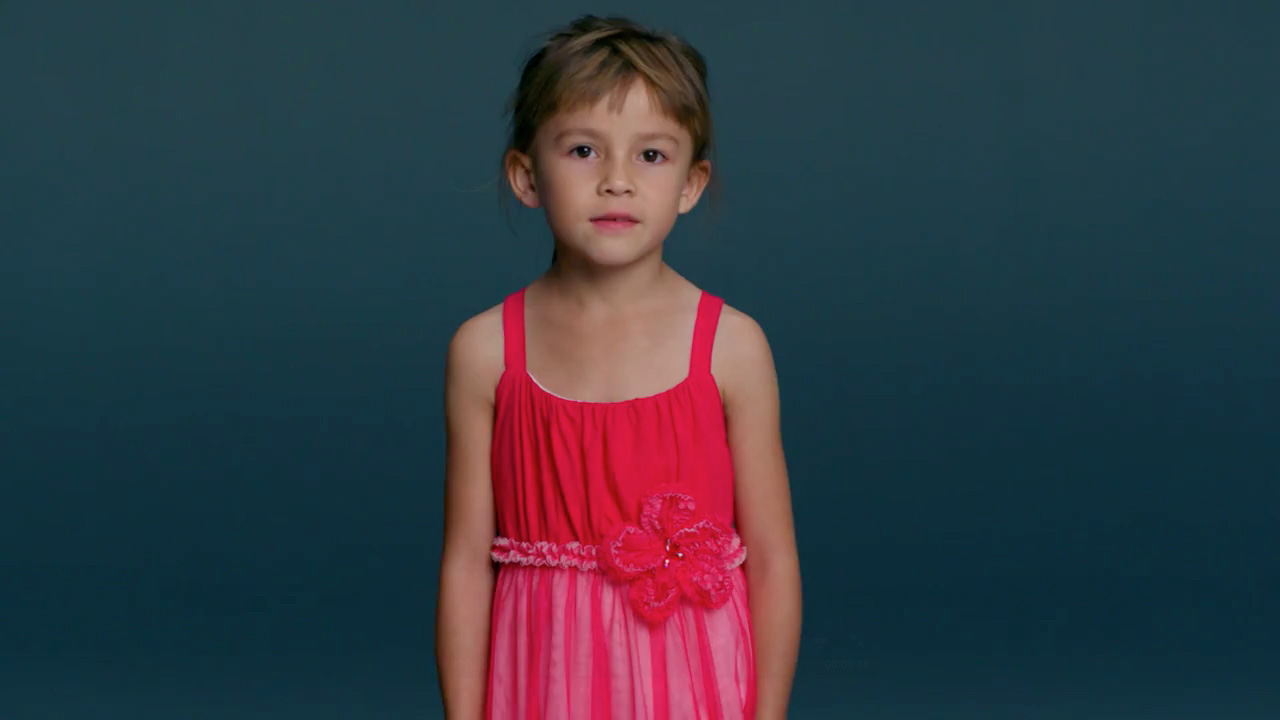
Gender: women